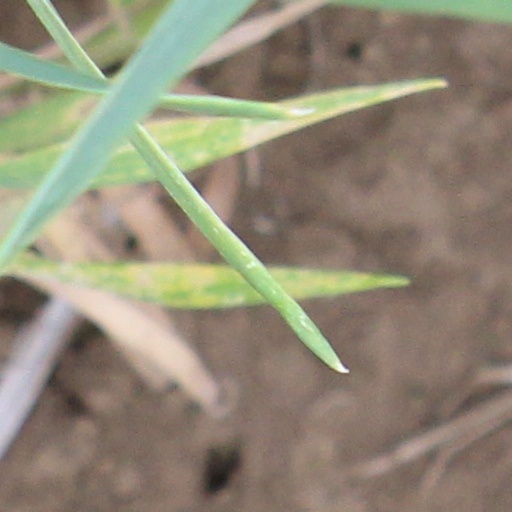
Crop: wheat